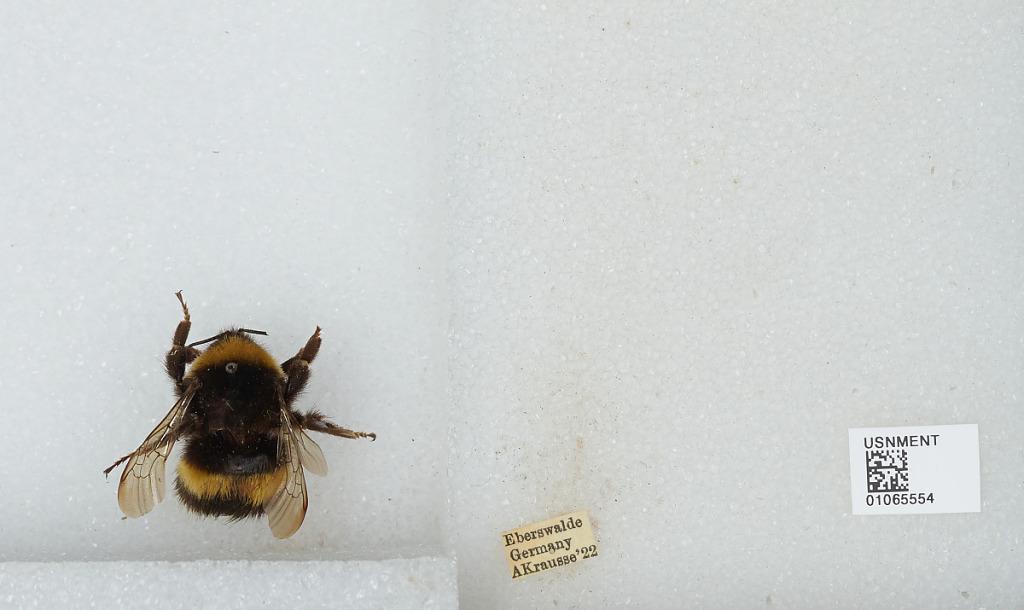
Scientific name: Bombus sp.
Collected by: A. Krausse
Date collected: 1922--
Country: Germany
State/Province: Brandenburg
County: Barnim
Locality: Eberswalde
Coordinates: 52.8356, 13.8182